F-Zero X

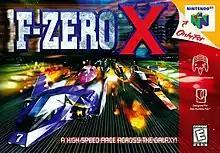
North American Nintendo 64 box art

is a 1998 racing video game developed and published by Nintendo for the Nintendo 64. It is a sequel to the original "F-Zero" (1990), and is the first "F-Zero" installment with 3D graphics. The game has a steep learning curve and its gameplay experience is similar to that of the original. An "Expansion Kit", including a track and vehicle editor, was released in Japan in 2000.